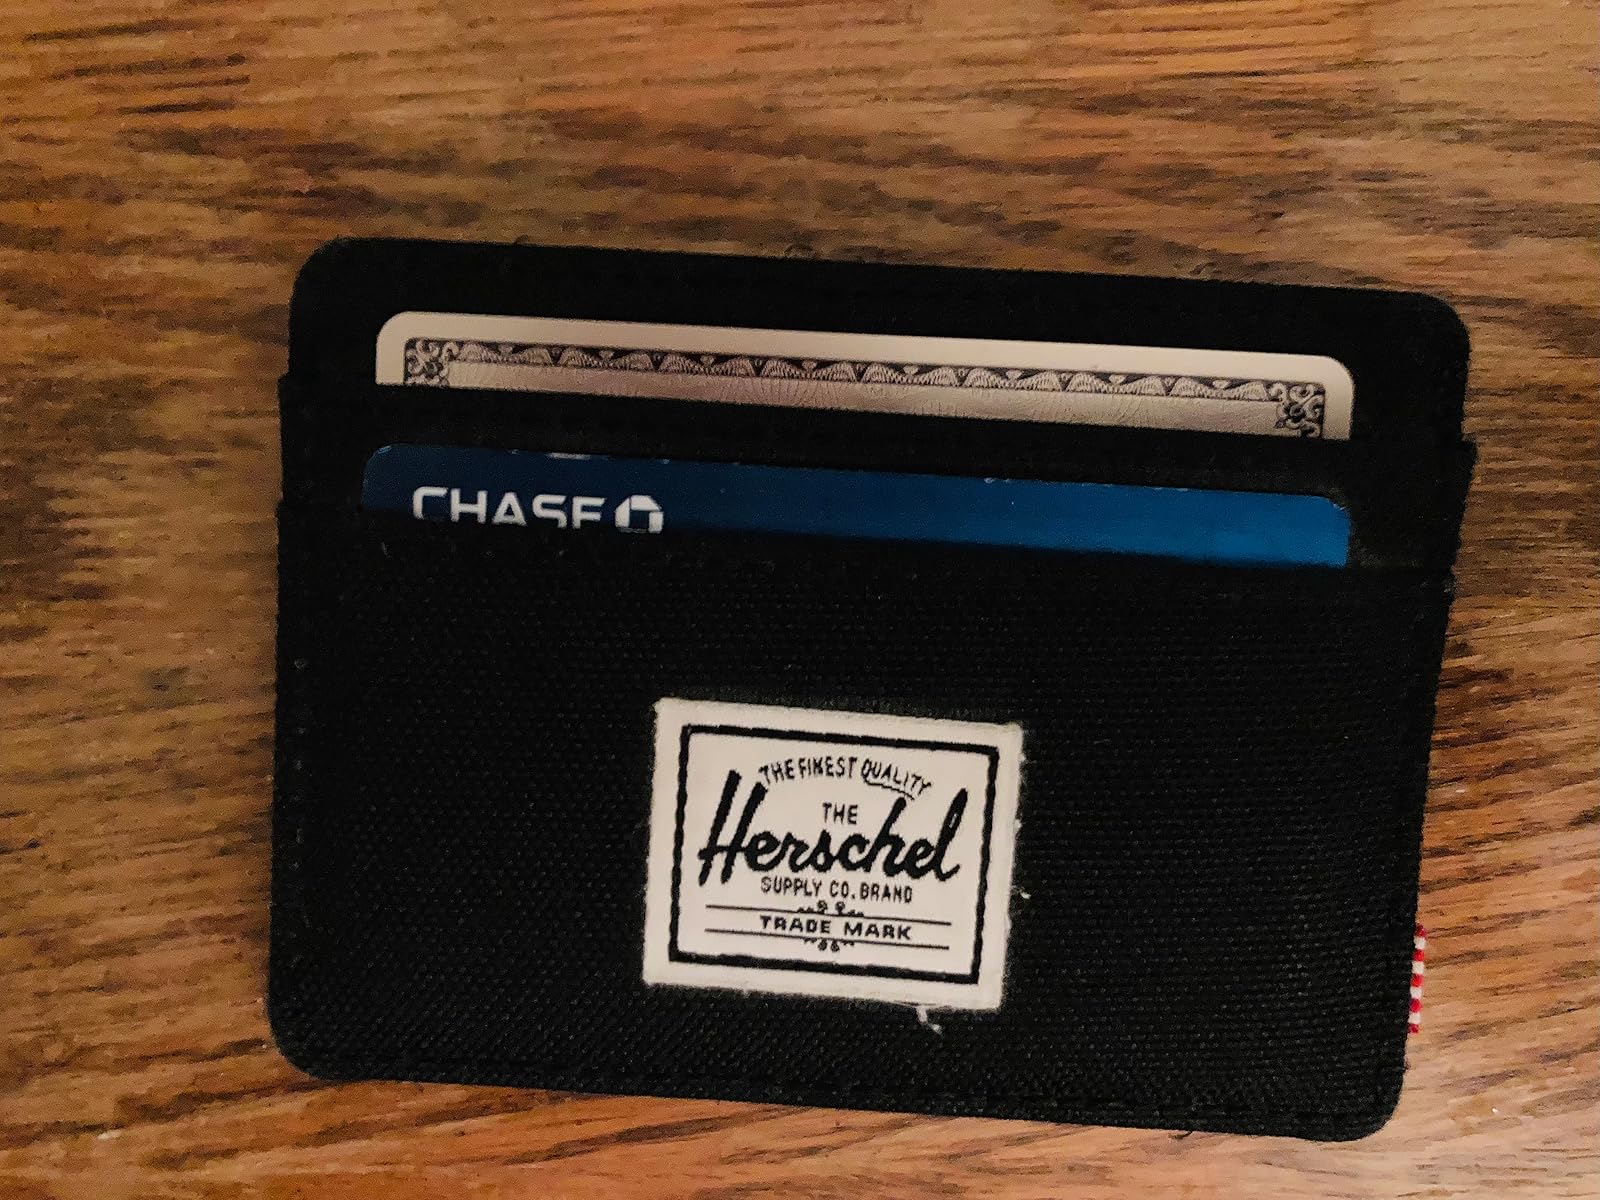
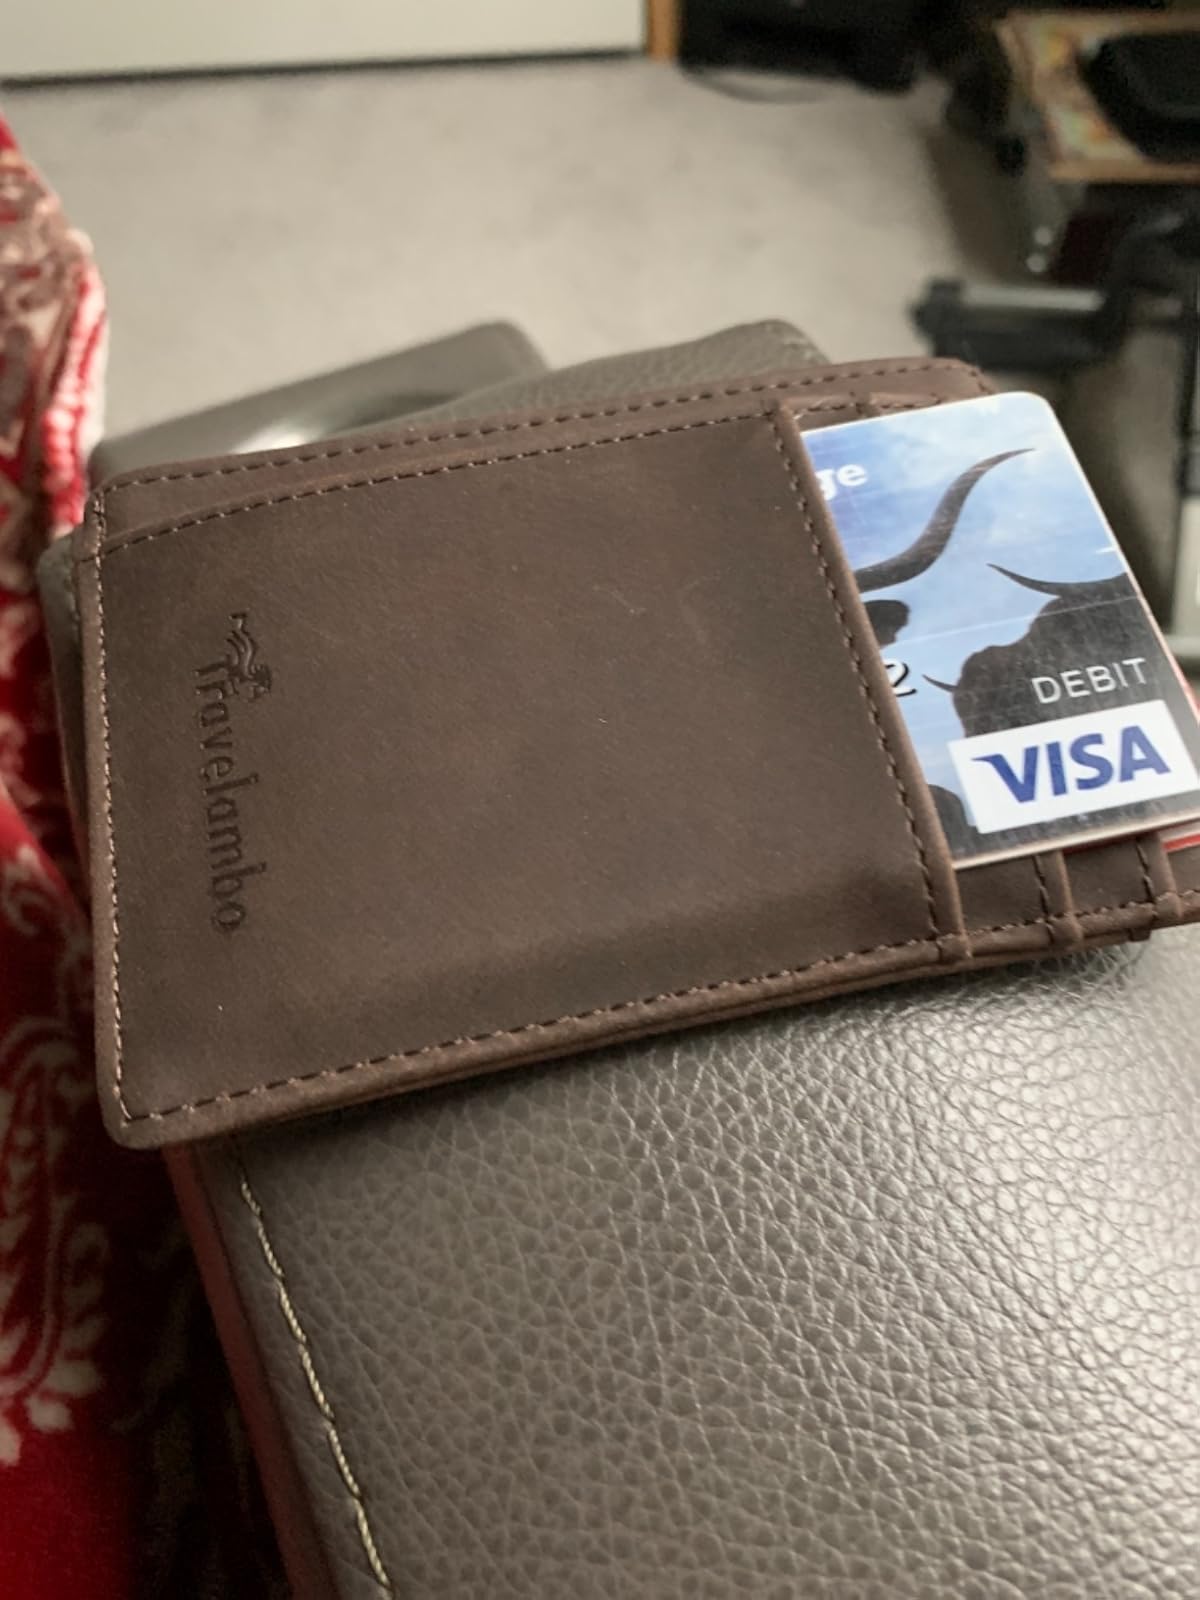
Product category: accessories_wallet
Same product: no